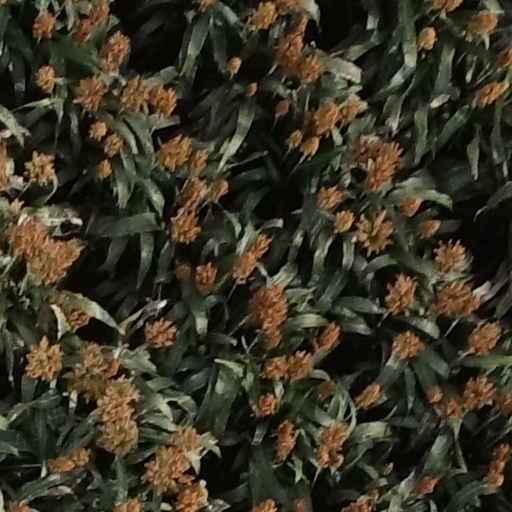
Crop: sorghum